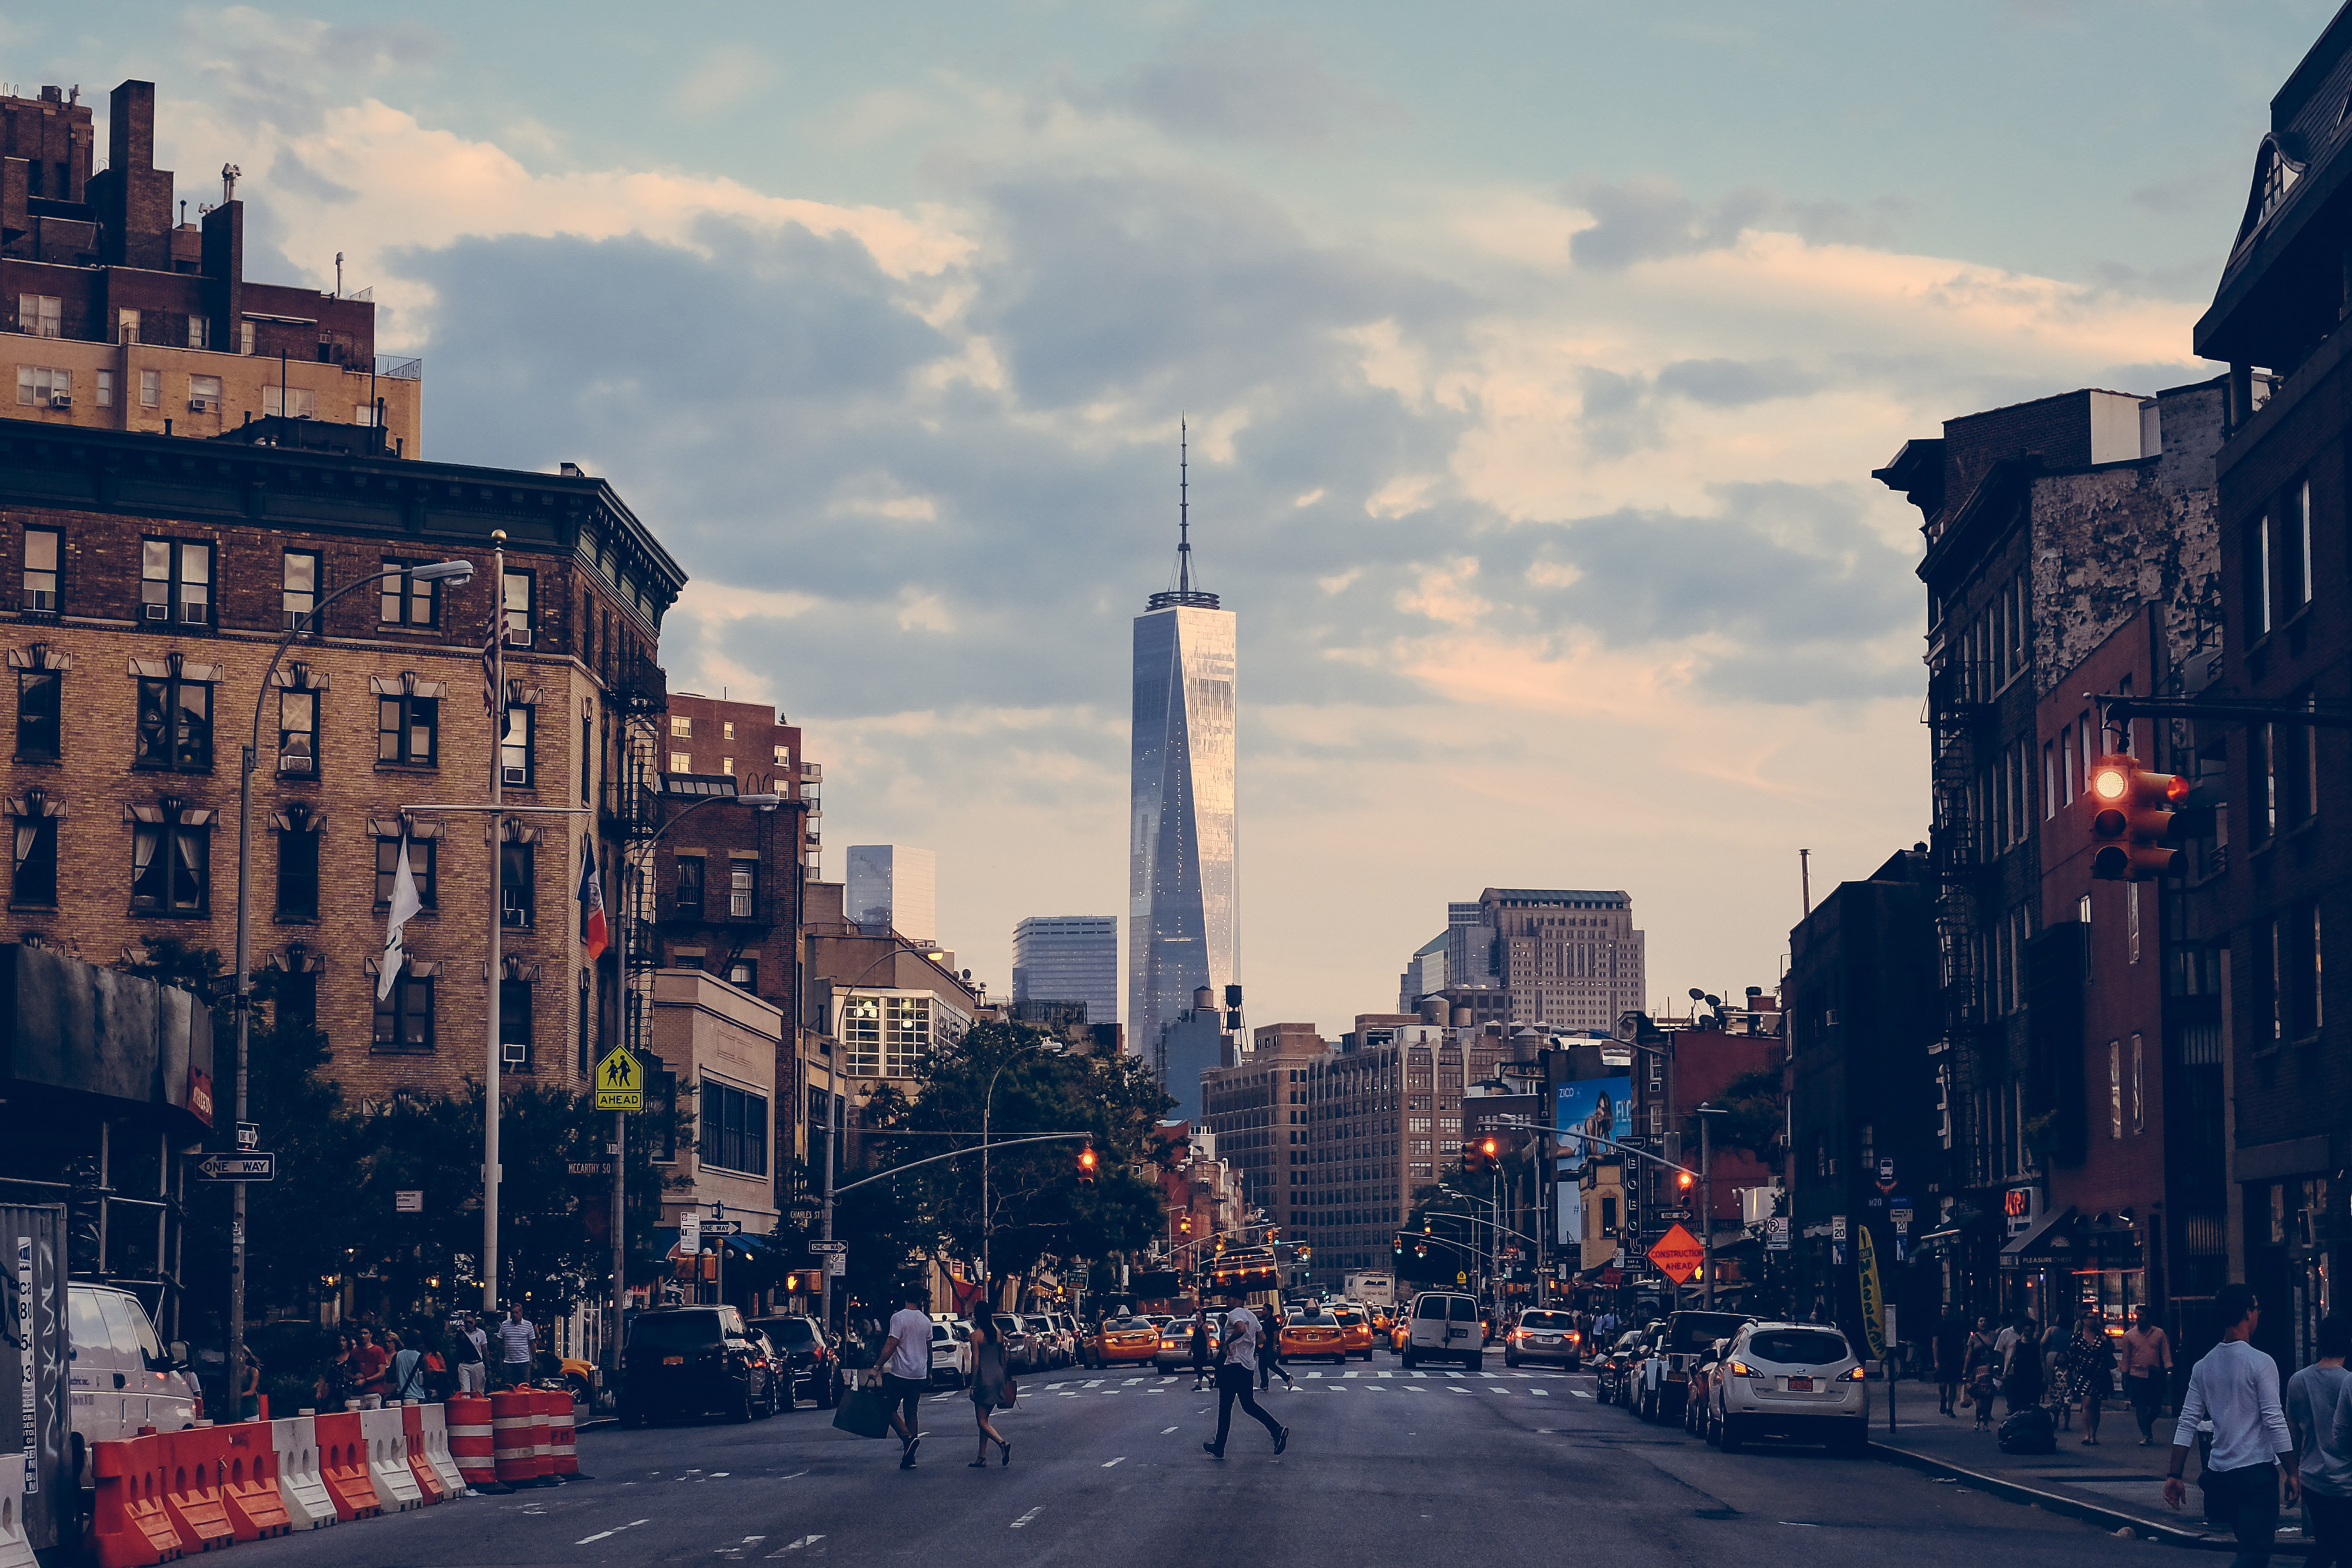
city, sky, urban area, metropolitan area, town, human settlement, cloud, metropolis, landmark, street, daytime, building, morning, downtown, evening, architecture, public space, neighbourhood, town square, road, infrastructure, tower, cityscape, atmosphere, thoroughfare, skyscraper, pedestrian, mixed use, sunlight, mountain, tourism, skyline, night, plaza, meteorological phenomenon, square, traffic, nonbuilding structure, sunset, dusk, winter, urban design